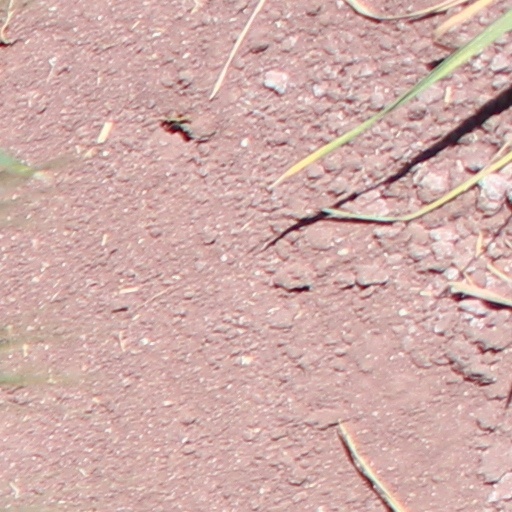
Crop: wheat